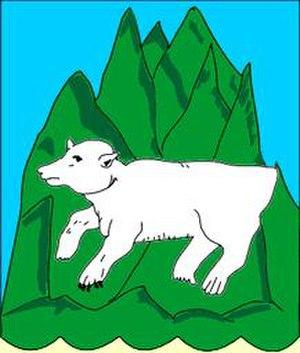
La liste des guerres civiles en Géorgie regroupe les guerres et conflits internes ayant eu lieu en Géorgie depuis la fondation du royaume de Géorgie en 1010, jusqu'a nos jours. Cette liste n'inclut pas les guerres étrangères et invasions en Géorgie et n'inclut pas les guerres entre les royaumes géorgiens indépendants durant la période de division.
Cette liste regroupe les guerres et conflits ayant vu la participation de la Géorgie.
La guerre civile géorgienne de 1462-1490, aussi connue sous le nom de guerre du triumvirat géorgien, est un conflit militaire dans le royaume de Géorgie au cours de la seconde moitié du XVᵉ siècle. Débutant sous le règne de Georges VIII, elle se prolonge sous Bagrat VI puis Constantin II et inclut le pays entier, avec des affrontements en Abkhazie, Svanétie, Iméréthie, Samtskhé, Karthli, Mingrélie et Kakhétie.